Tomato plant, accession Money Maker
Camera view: horizontal (90 deg, fisheye); turntable rotation: 150 degrees
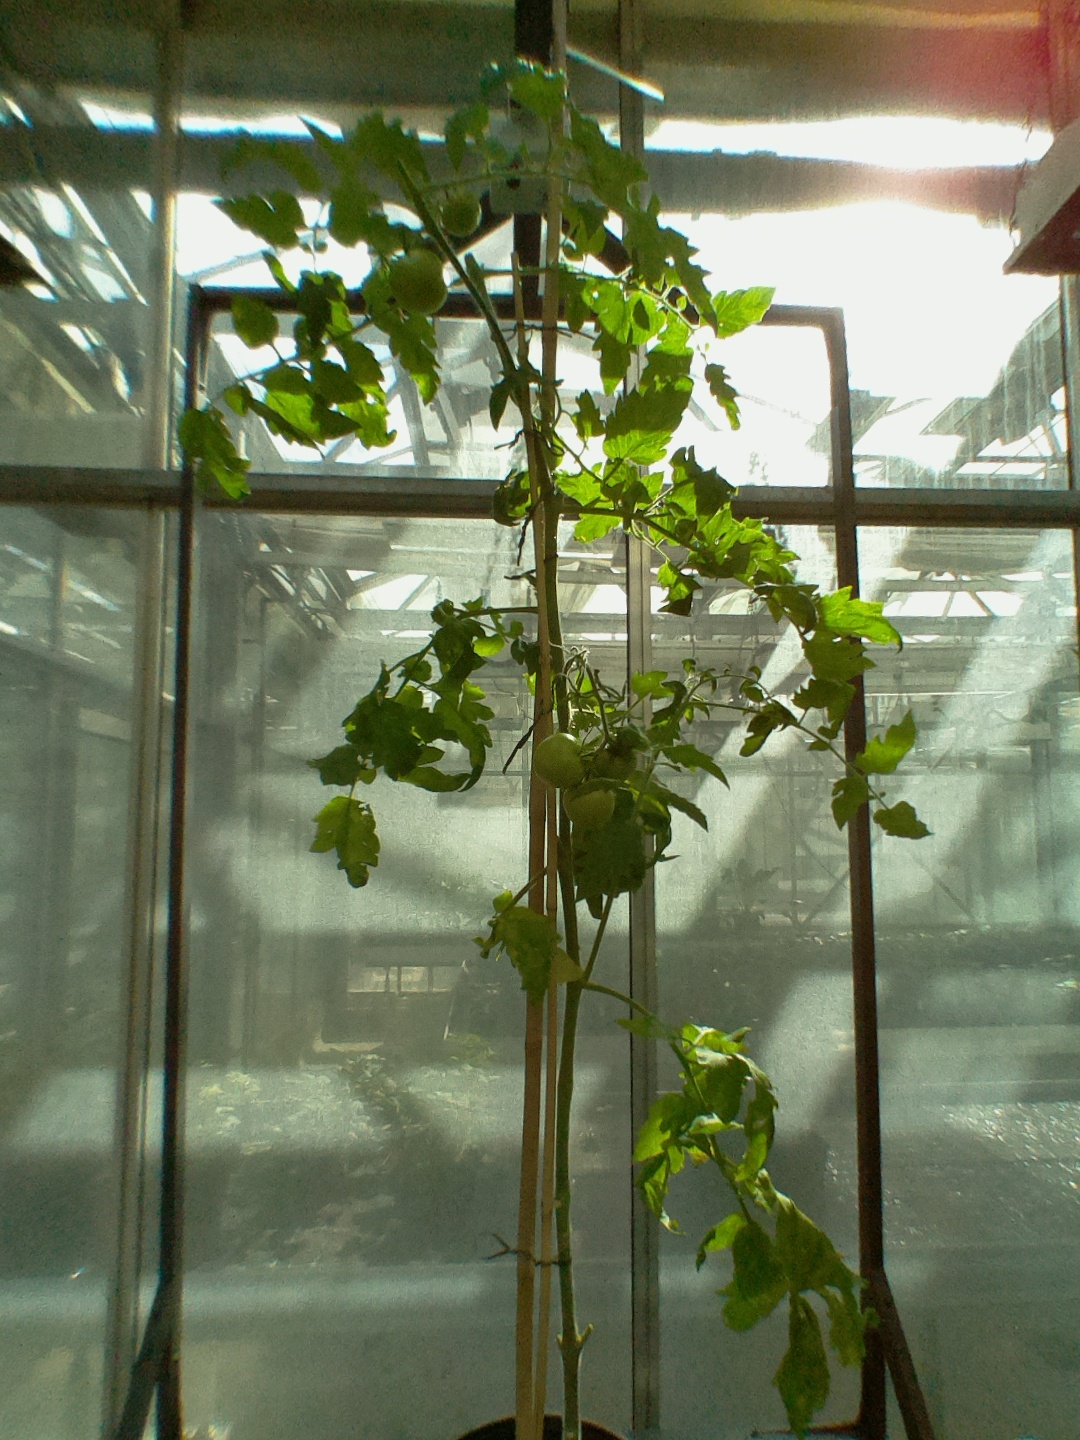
BBCH growth stage 76: 60%-70% of final fruit size